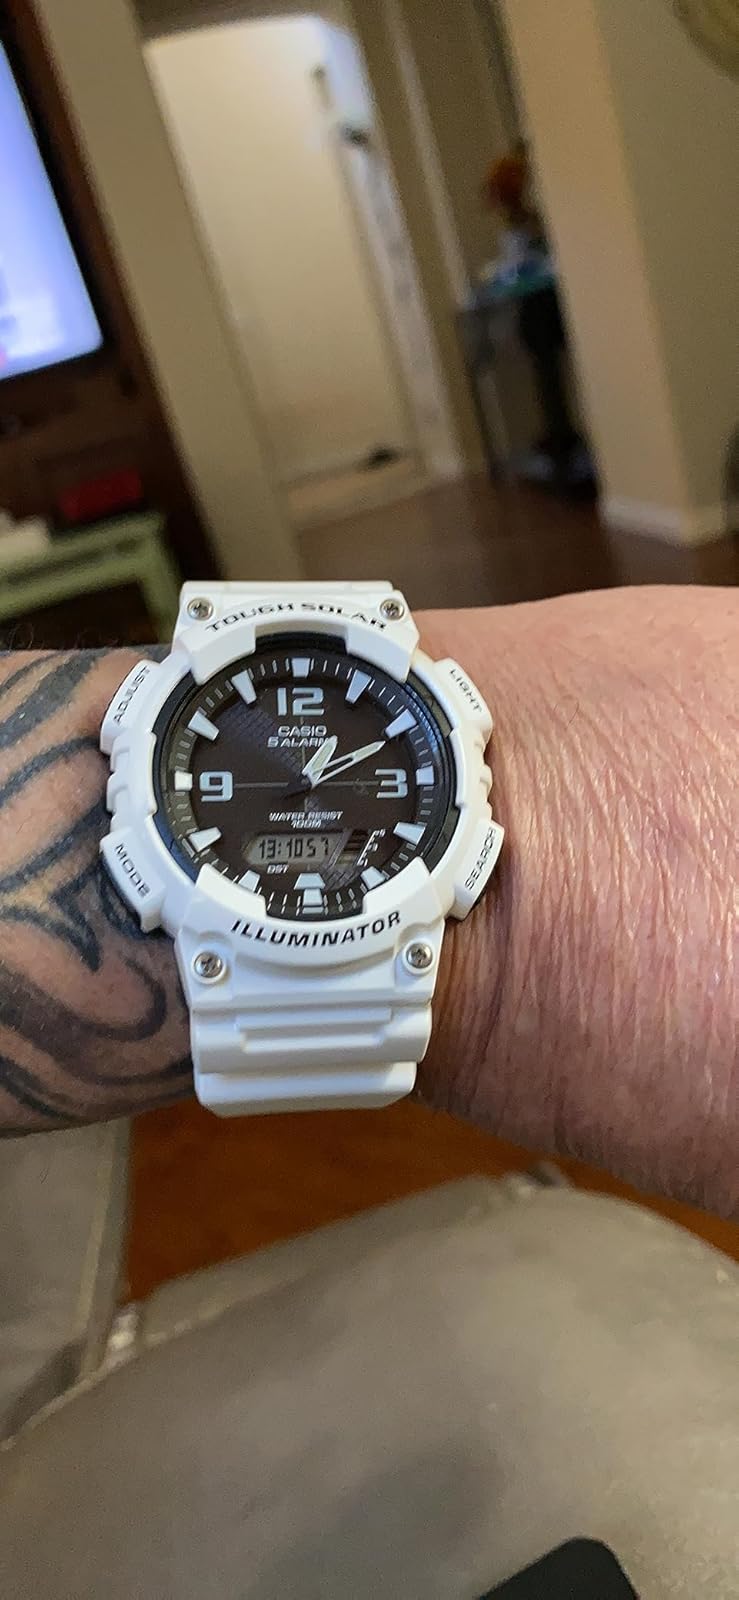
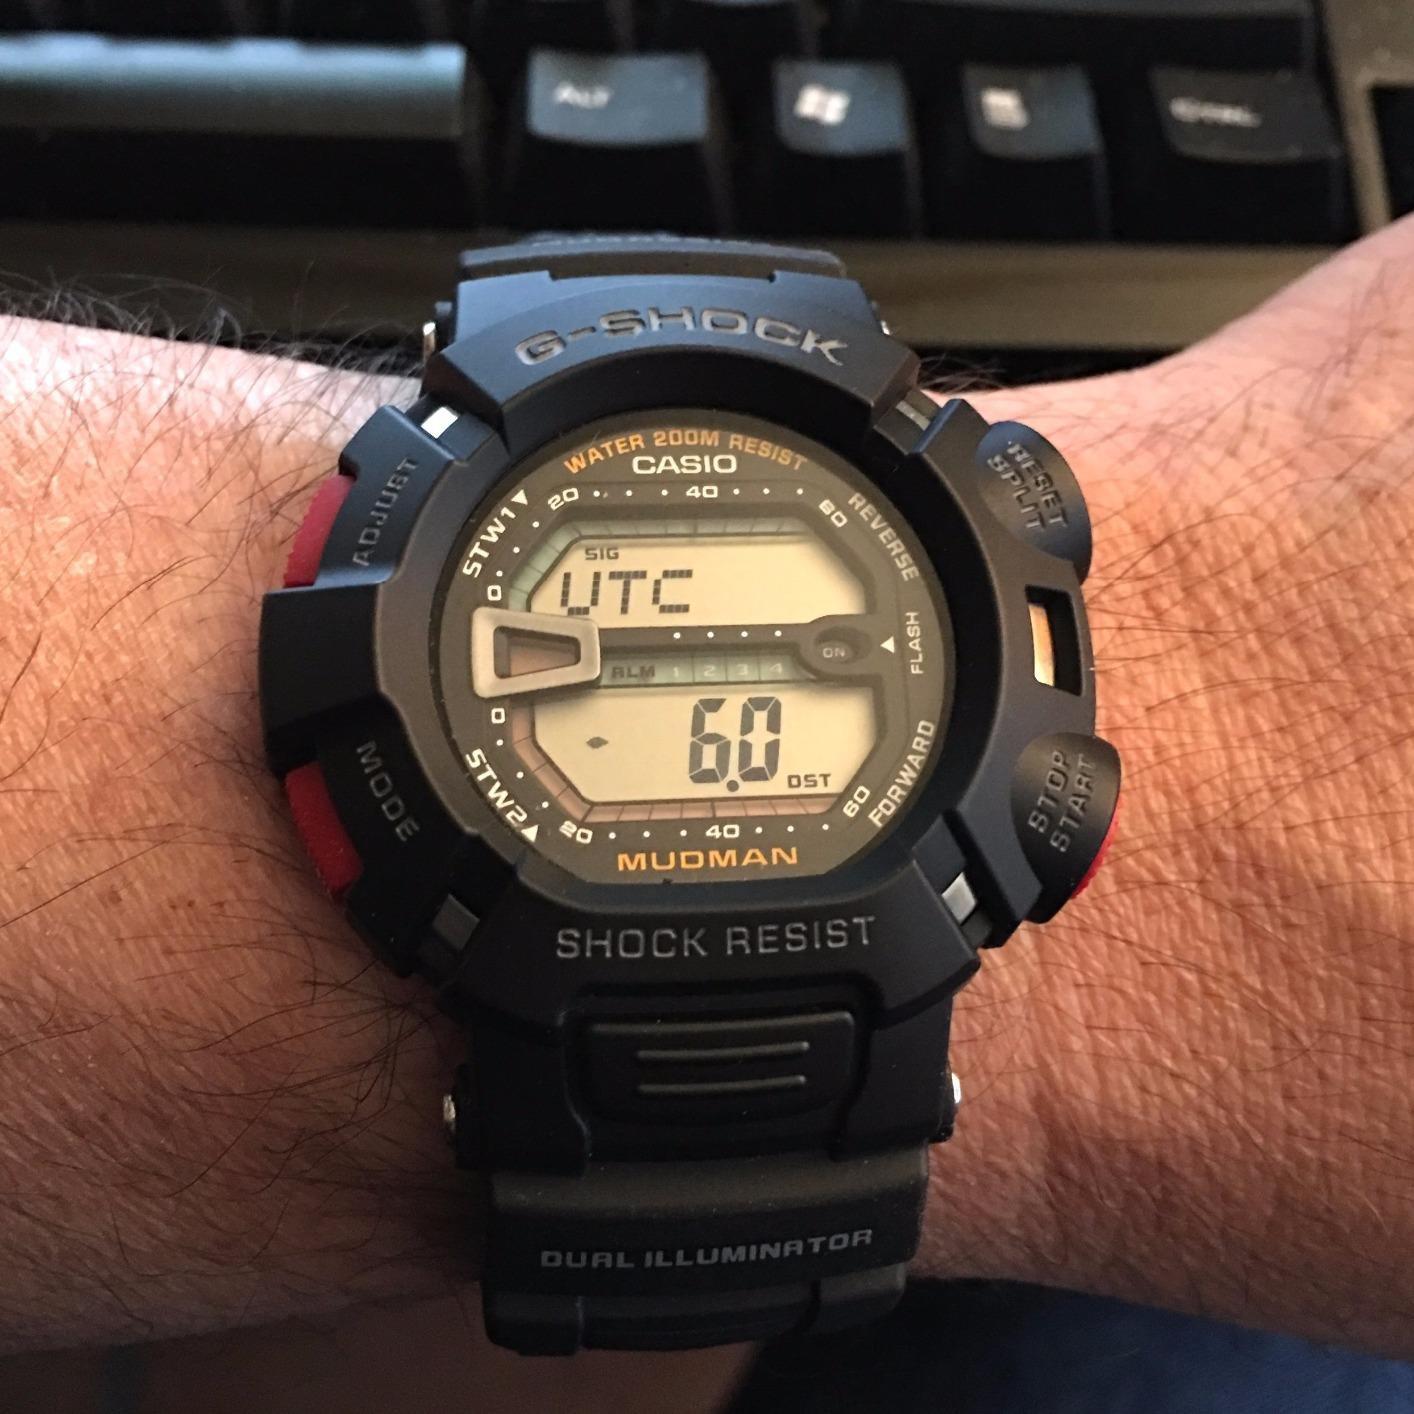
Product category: accessories_watch
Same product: no